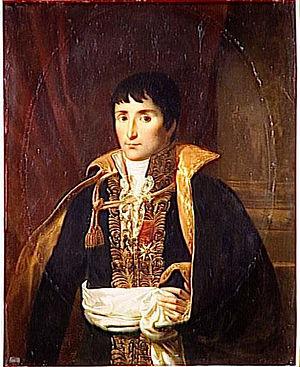
Cette liste permet de comprendre les diverses évolutions chronologiques de cette assemblée. Elle vient en complément de la catégorie Catégorie:Membre du Sénat conservateur, qui fournit une liste des membres par ordre alphabétique.
Lucien Bonaparte est le troisième fils de Charles-Marie Bonaparte et de Maria-Létizia Ramolino et le deuxième frère de Napoléon Bonaparte. Homme politique français, il est député puis président du Conseil des Cinq-Cents en 1799, ministre de l'Intérieur puis tribun. Il est prince romain de Canino, prince français en 1815, puis prince de Musignano en 1824 et prince Bonaparte en 1837. Il a douze enfants de son second mariage, dont Charles-Lucien Bonaparte, Louis-Lucien Bonaparte et Pierre Bonaparte.